Kit and replica cars of New Zealand

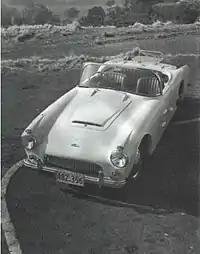
Corsair

A fibre-glass bodied sports car designed and built by Brian Jarvie between 1956 and 1958. Twelve bodies were made by Jarvie and a further three by Reinforced Plastics Ltd of Penrose, Auckland in the early 1960s. Reinforced Plastics remodeled the car and in 1962 marketed it as the Corsair. They only made the one before selling the moulds to Gordon Jones. Jones made two more before Ford objected to the Corsair name being used.